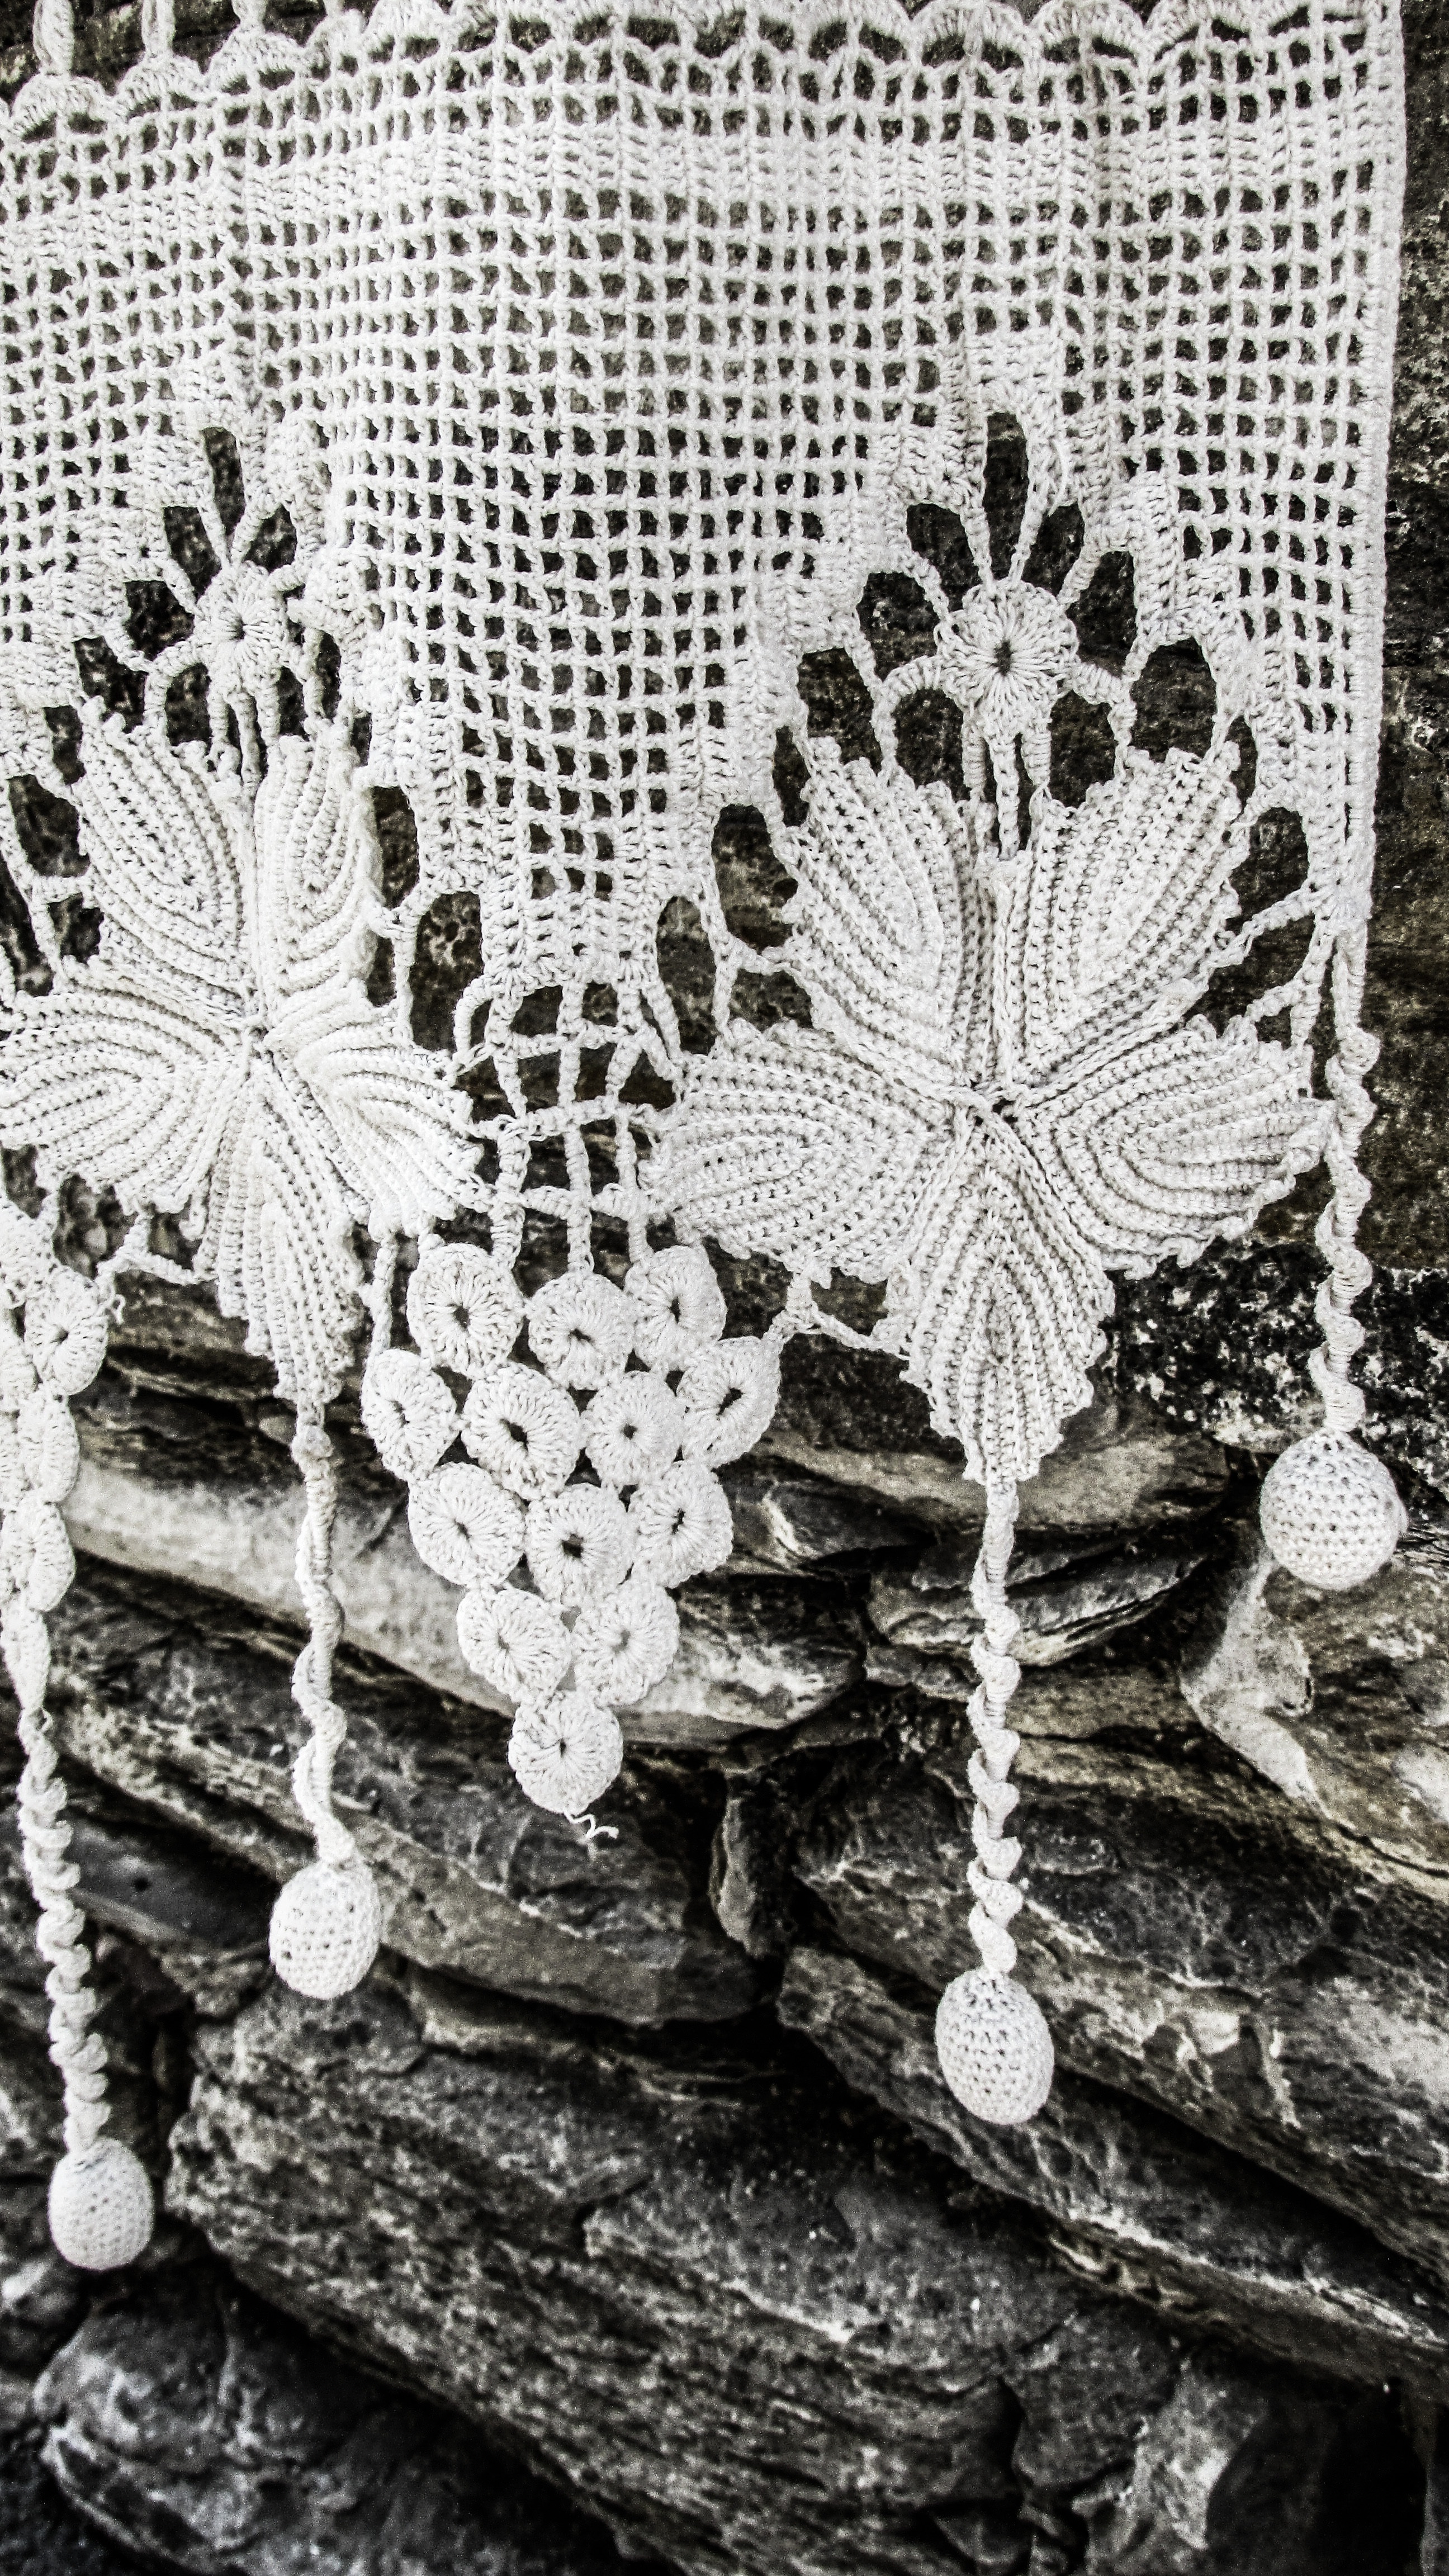
black and white, white, village, pattern, lace, craft, monochrome, tourism, material, crochet, textile, art, design, handmade, tradition, traditional, cyprus, embroidery, needlework, lefkara, handiwork, doily, monochrome photography, fashion accessory